Miroslav Filip

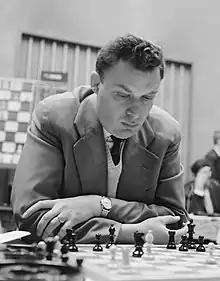
Miroslav Filip in 1966

Miroslav Filip (27 October 1928 – 27 April 2009) was a Czech chess grandmaster. Filip was awarded the title of International Master in 1953, and the Grandmaster title in 1955. Filip represented Czechoslovakia in 12 consecutive Chess Olympiads from Helsinki 1952 to Nice 1974, playing 194 games with the overall result (+62–28=104).